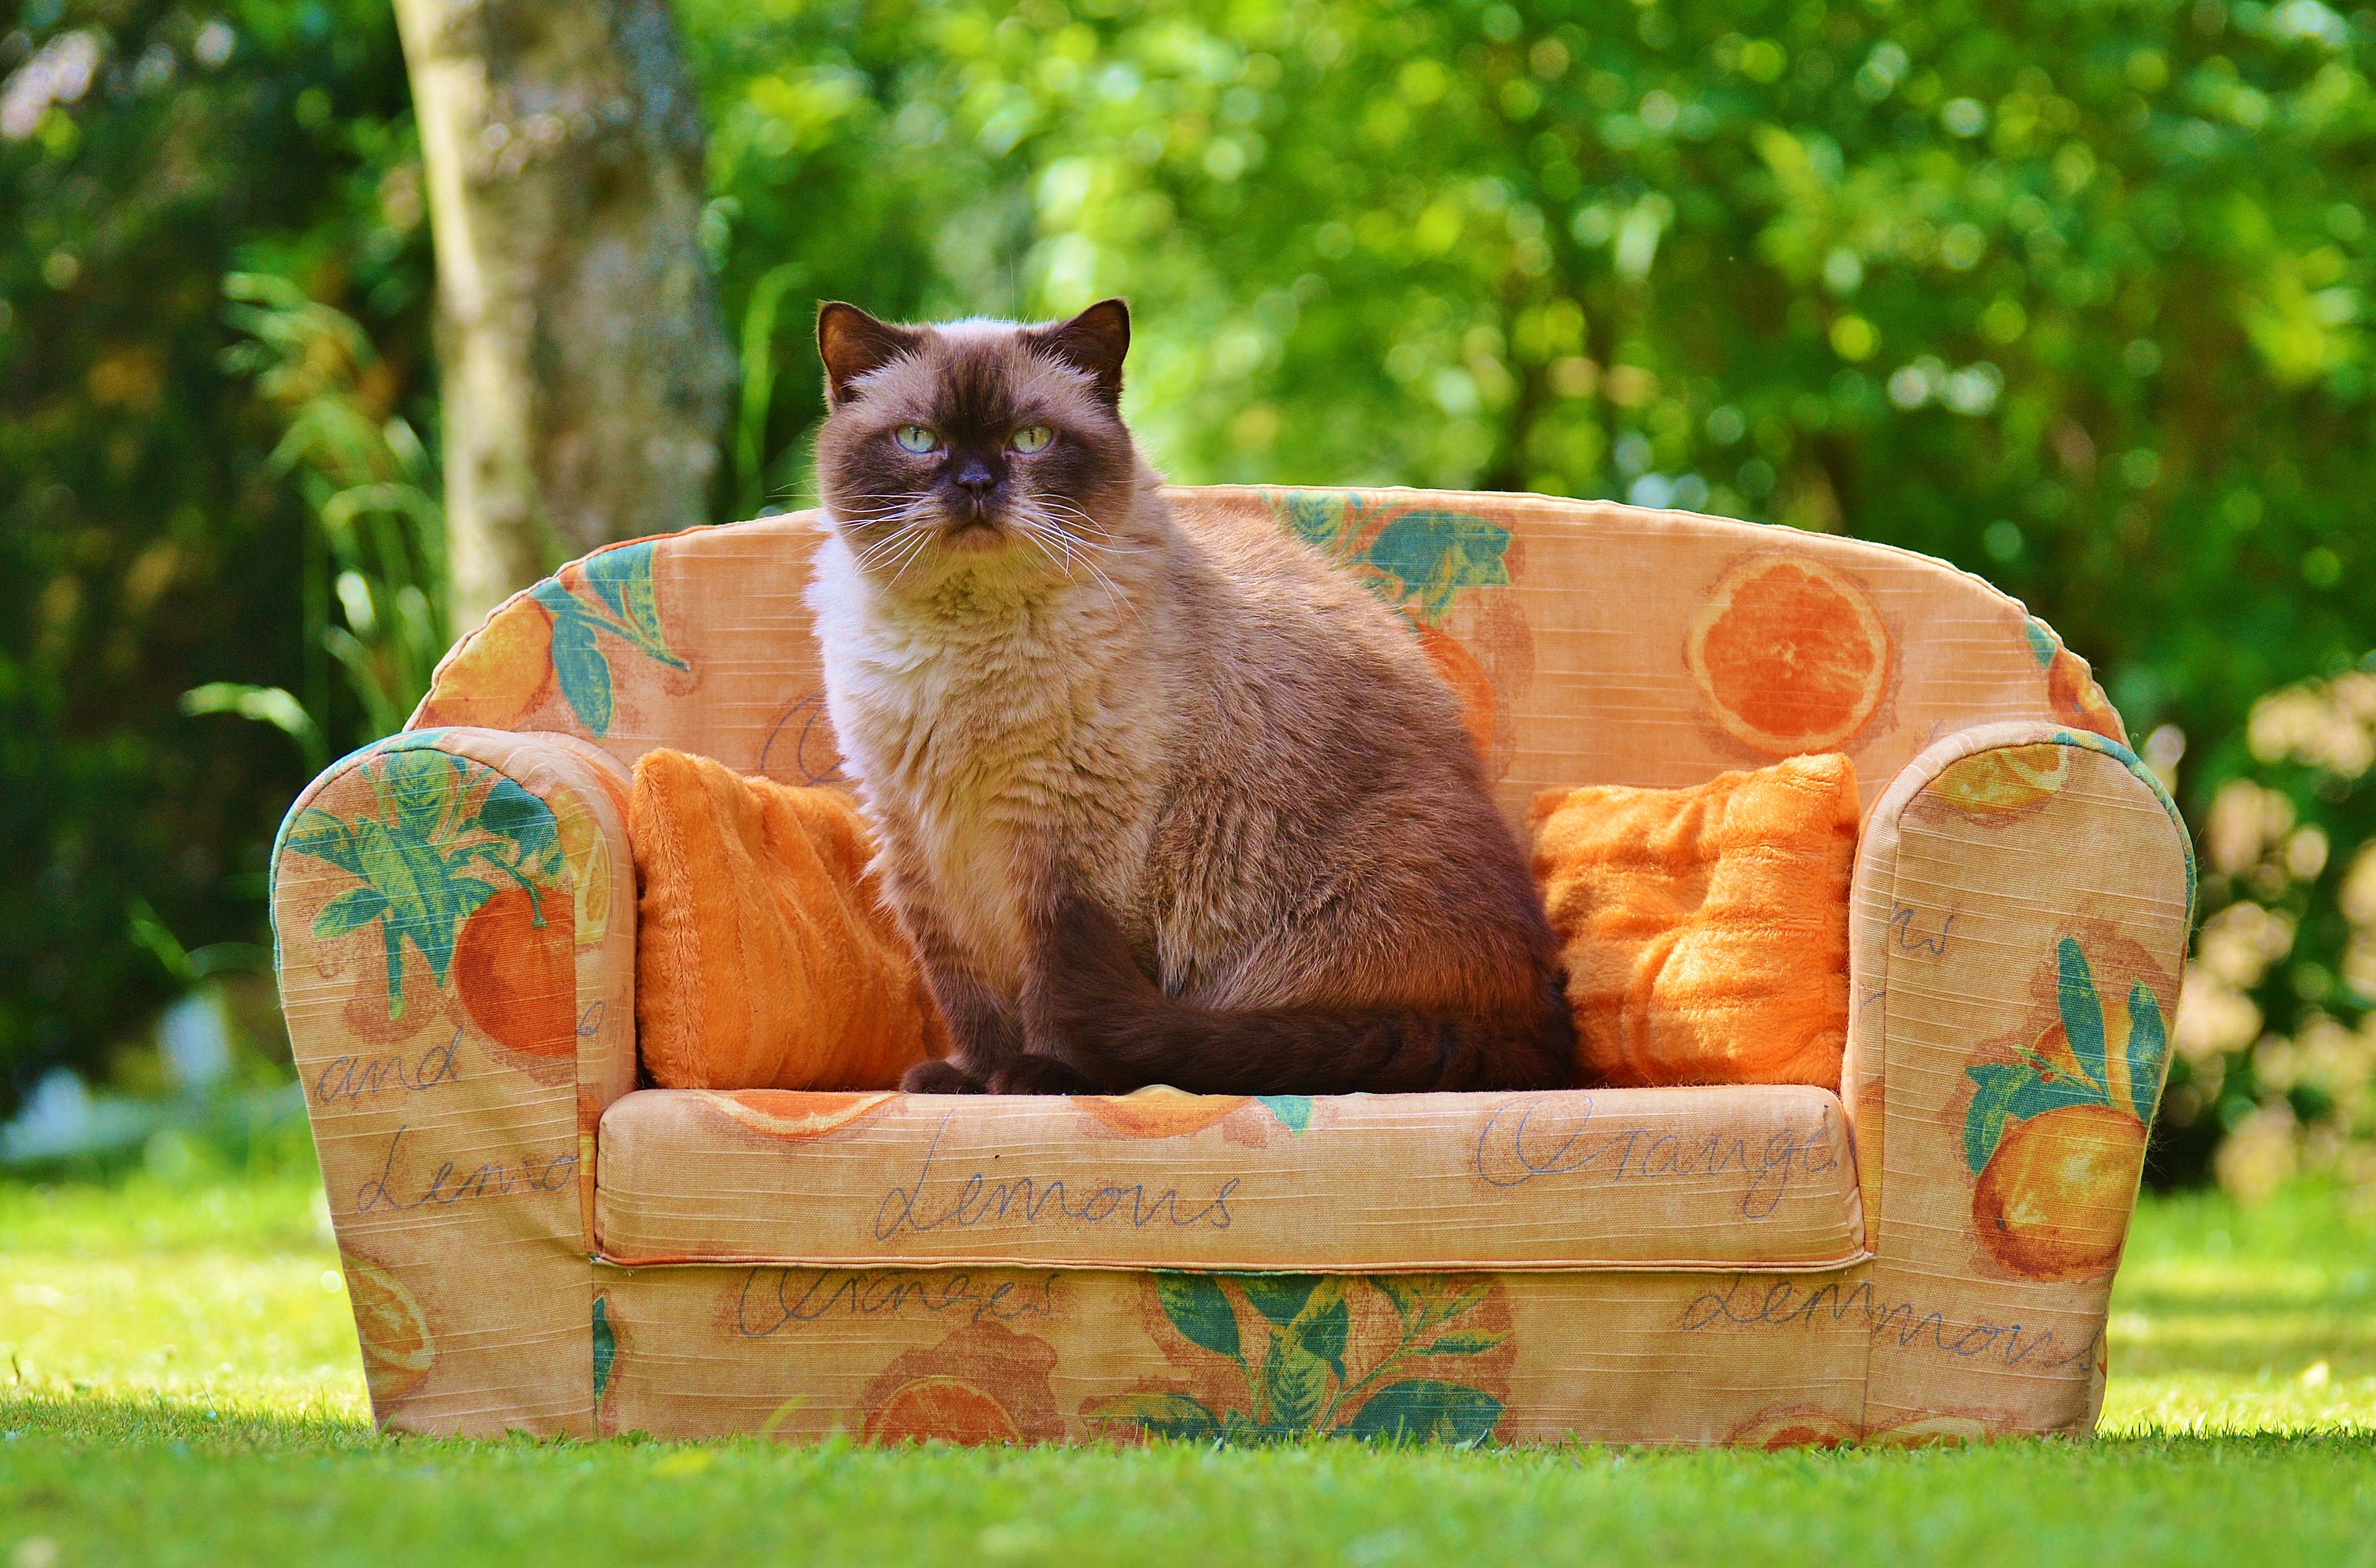
grass, sweet, cute, fur, kitten, cat, brown, mammal, sofa, fauna, couch, blue eye, thoroughbred, whiskers, beige, vertebrate, british shorthair, small to medium sized cats, cat like mammal